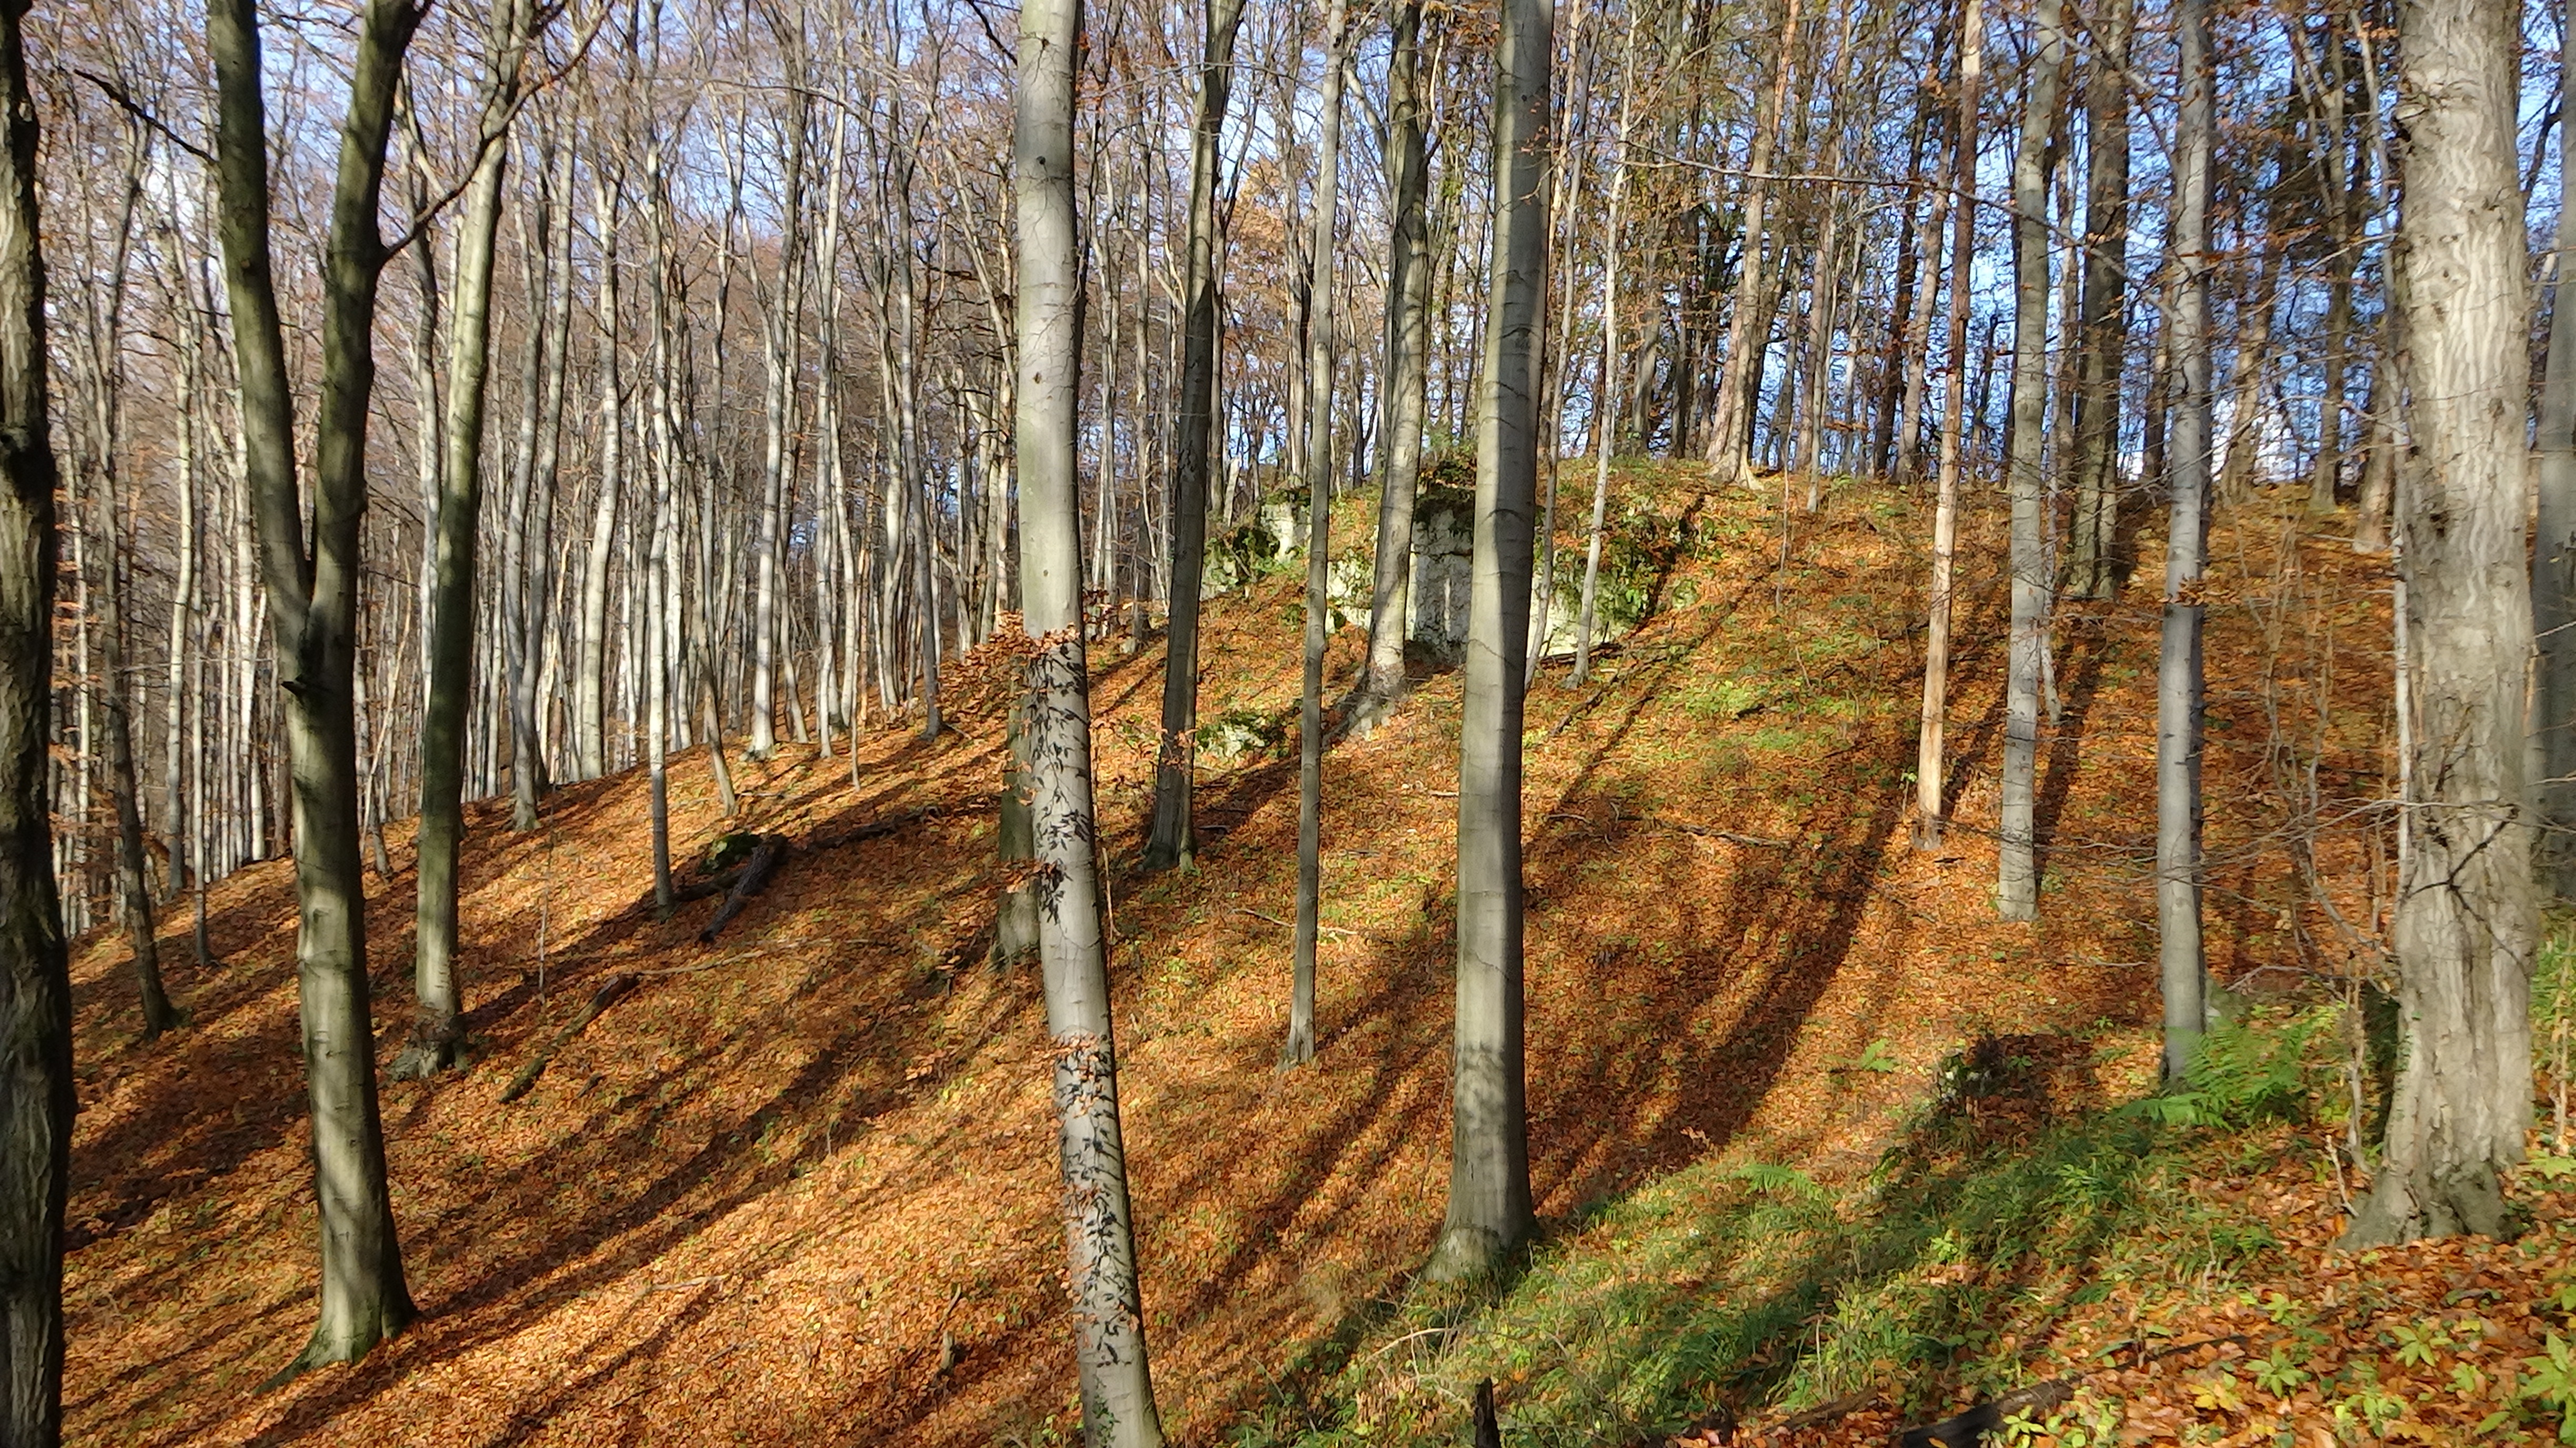
landscape, tree, nature, forest, wilderness, plant, wood, trail, leaf, trunk, autumn, season, spruce, poland, deciduous, wetland, grove, woodland, habitat, autumn gold, the national park, collapse, scenically, autumn landscape, larch, ecosystem, biome, old growth forest, natural environment, woody plant, temperate broadleaf and mixed forest, temperate coniferous forest, land plant